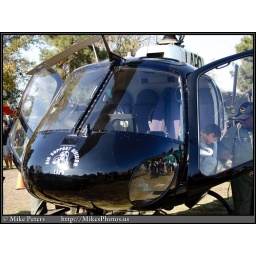
LAPD A-Star N662PD in the new black and white paint scheme @ San Fernando Valley Childrens Day